Middleborough station

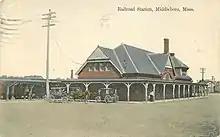
A postcard showing a Tudor-style railroad station

Grade crossings were eliminated in downtown Middleborough in 1900. Centre Street and Grove Street were placed on bridges over the tracks, while South Main Street was depressed under the tracks.